Gabriel Ogando

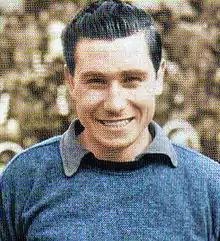

Gabriel Ogando (22 August 1921 – 16 July 2006) was an Argentine footballer. He played in five matches for the Argentina national football team from 1945 to 1952. He was also part of Argentina's squad for the 1946 South American Championship.